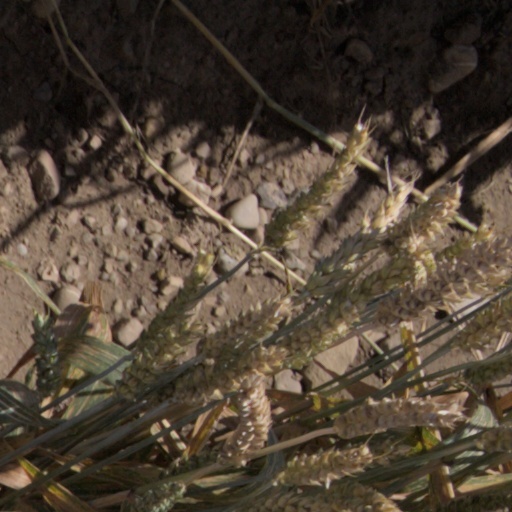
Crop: wheat